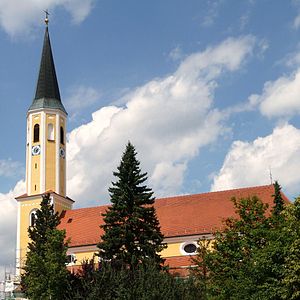
Adlkofen
Kirke i Adlkofen
Adlkofen er en kommune i Landkreis Landshut, i regierungsbezirk Niederbayern i den tyske delstat Bayern.